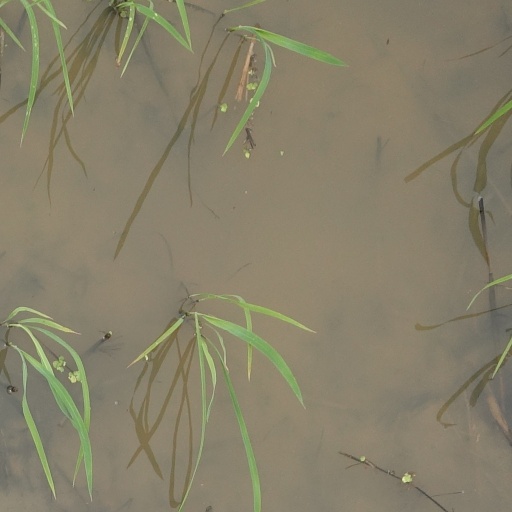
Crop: rice